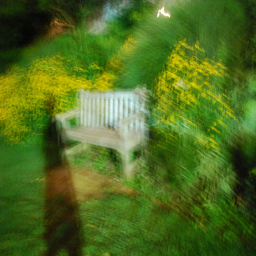
A woman standing in front of a white wooden bench.
A white bench is sitting in the grass near flowers.
A very blurry bench in a green field
A blurry photograph of a white bench between flowers.
The girl is walking towards the bench in the very blurry scenery.